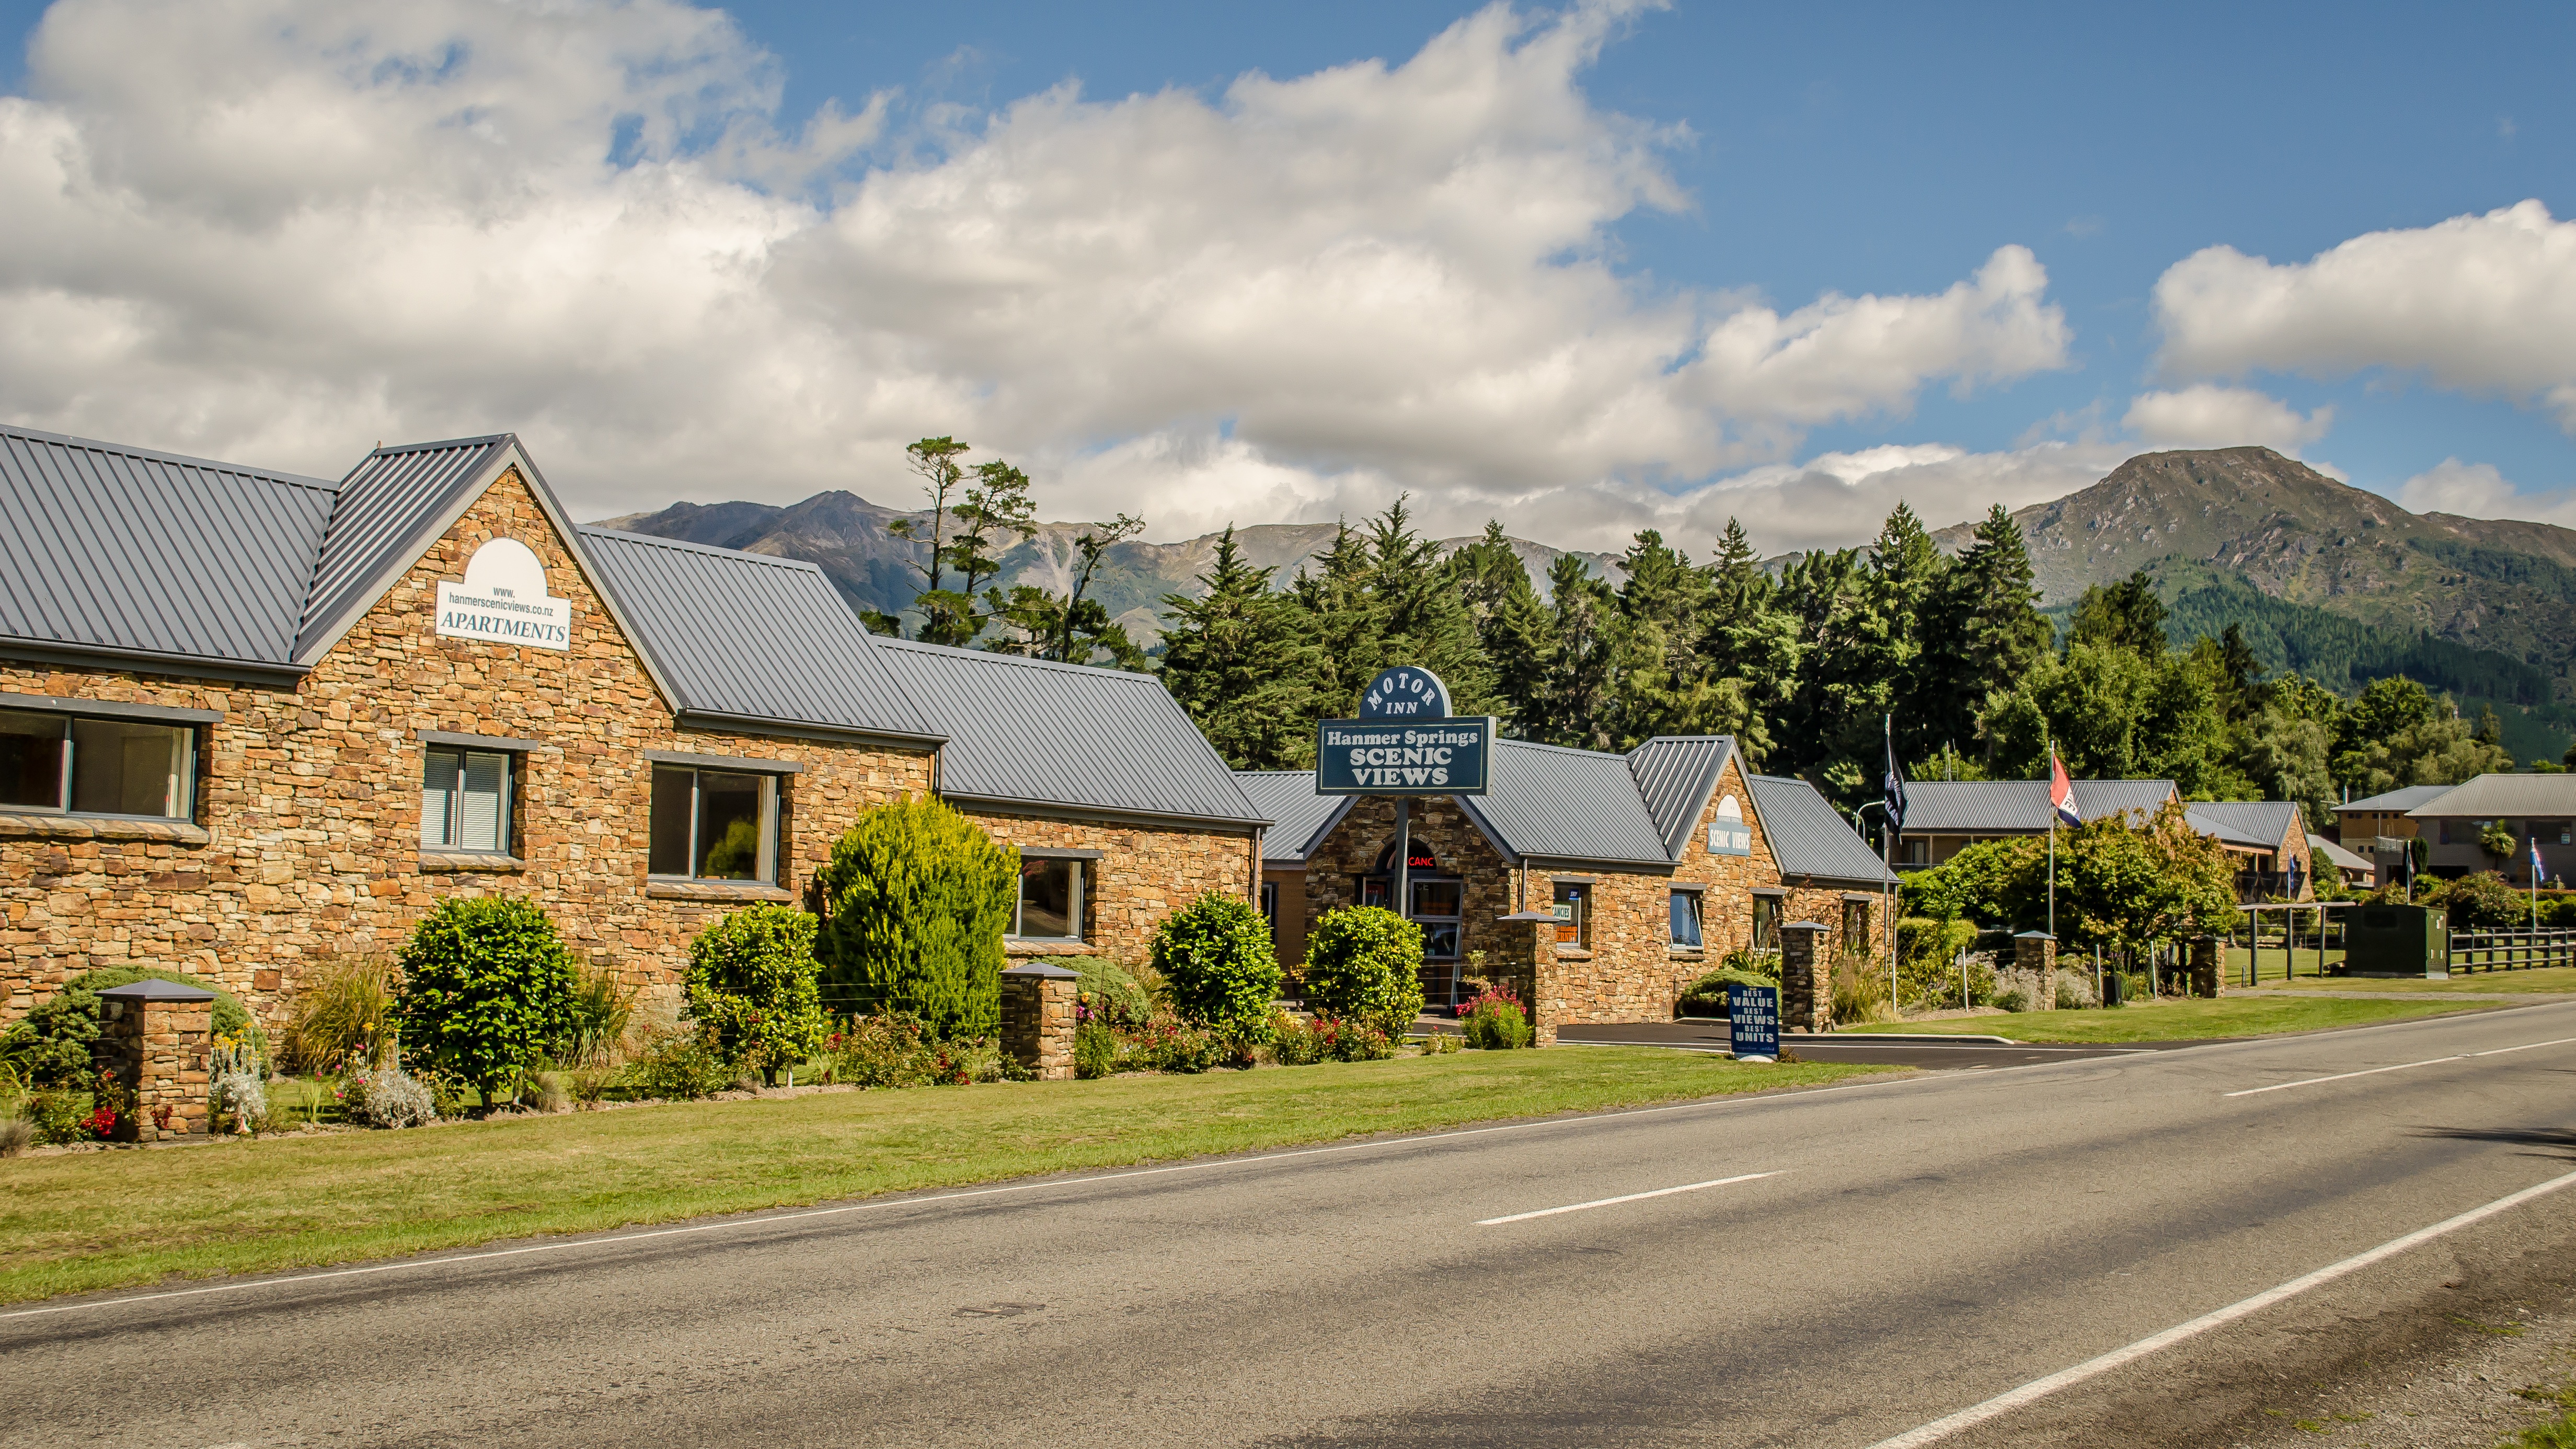
landscape, nature, path, mountain, road, house, town, home, mountain range, vacation, village, suburb, estate, hostel, neighbourhood, real estate, rural area, residential area, human settlement